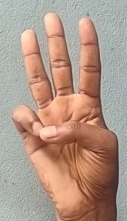
ASL sign: 6